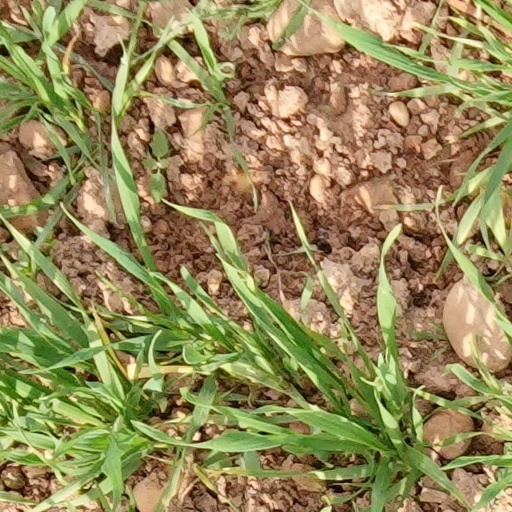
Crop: wheat